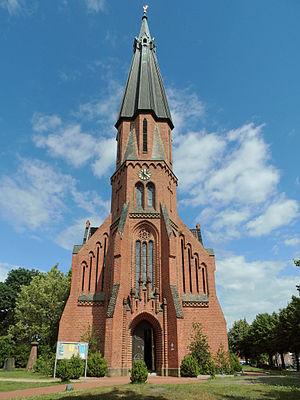
Isenbüttel est une municipalité allemande du land de Basse-Saxe et l'arrondissement de Gifhorn. En 2014, elle comptait 6 418 hab.